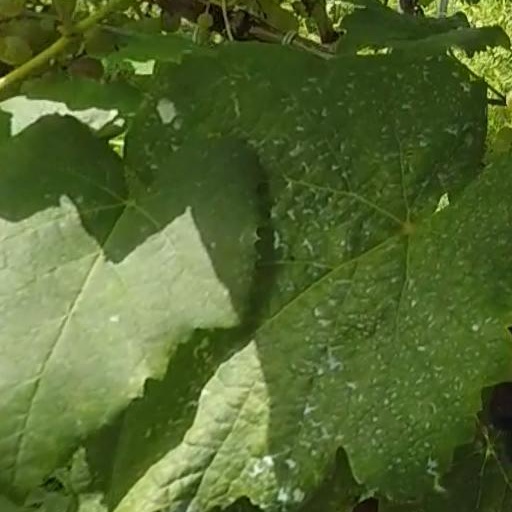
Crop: grape